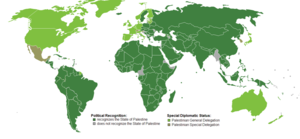
Yasser Arafat, né le 24 août 1929 au Caire en Égypte et mort le 11 novembre 2004 à Clamart en France, de son vrai nom Mohamed Abdel Raouf Arafat al-Qoudwa al-Husseini et connu aussi sous son surnom Abou Ammar, est un activiste et homme d'État palestinien.